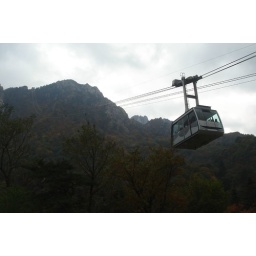
The cable car in Seorak mountain area, Sokcho.